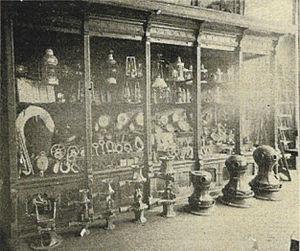
Un shipchandler est un commerçant vendant des fournitures pour bateaux, tels que des pièces d’accastillage, mais aussi avitaillement en nourriture, carburants, et fourniture d’accessoires liés à la pratique du nautisme, notamment à la plaisance, à moteur ou à voile, ou à celle de la pêche, professionnelle ou de loisir.